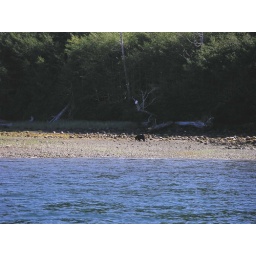
During low tide, black bears search for blue crabs under big rocks